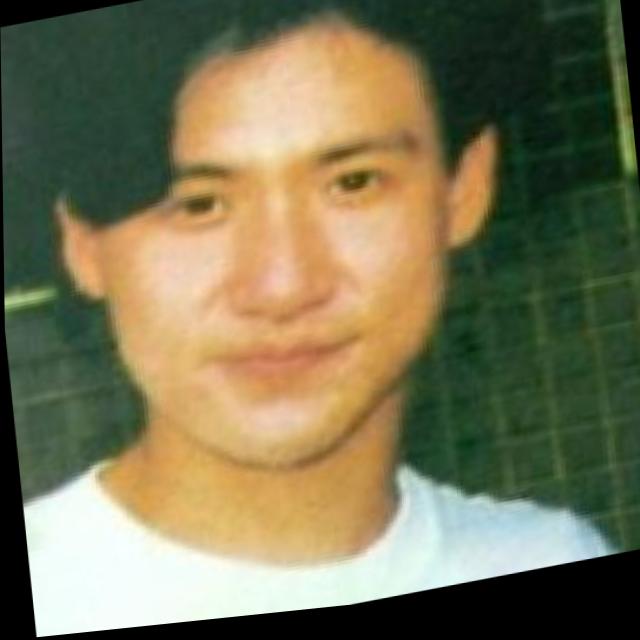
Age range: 21-44